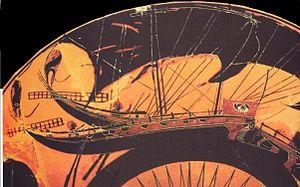
Les ophthalmoi – du mot grec οφθαλμός « ophthalmos » : « œil » – ou oculi – latin –, sont des éléments figurant sur la proue de navires de l'Antiquité, notamment les trières grecques, et représentant des yeux. Ils peuvent être simplement peints ou être des éléments en relief, en bois, en métal, en pierre, en marbre, fixés sur le navire. On suppose qu'ils ont pu représenter les yeux de dieux ou de déesses ou, du moins, avoir eu une fonction protectrice pour le navire, son équipage et, éventuellement, sa cargaison.